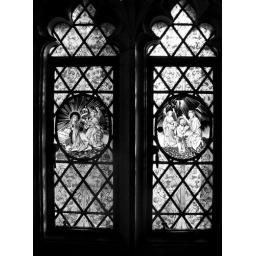
Sacred glass in black and white